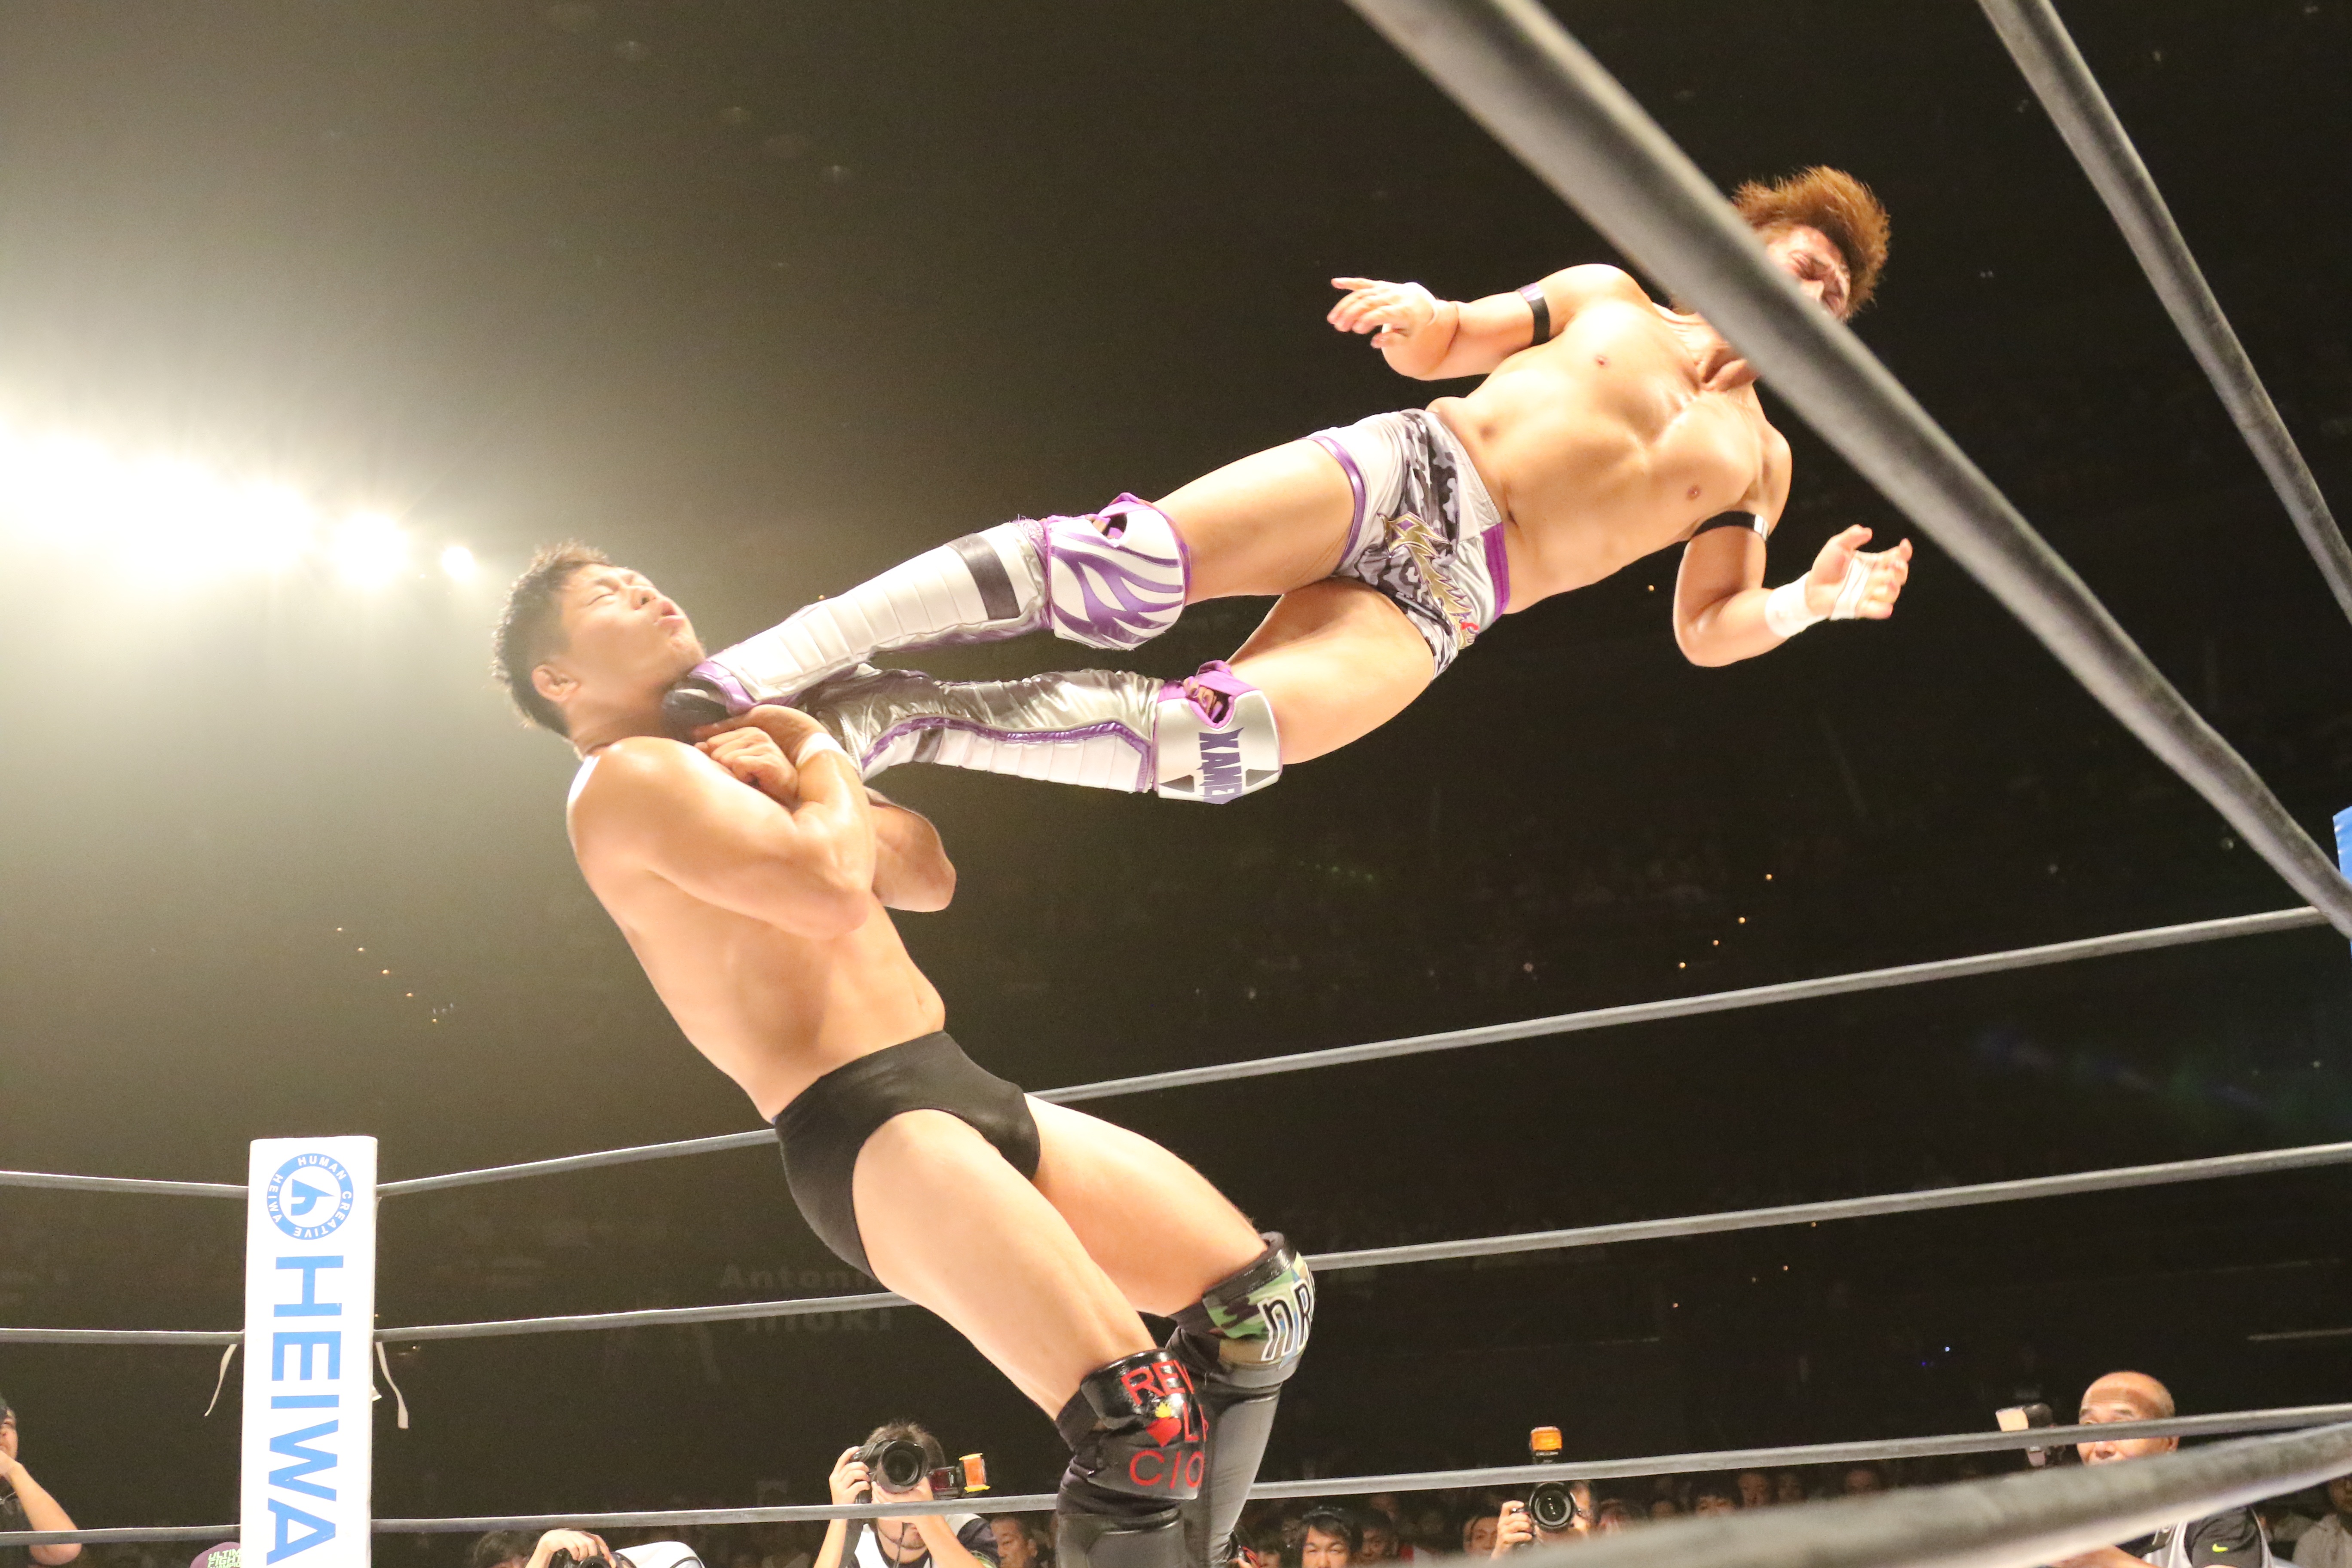
ring, jumping, training, japan, muscle, tokyo, sports, athletics, entertainment, wrestling, pro wrestling, inoki, physical exercise, antonio inoki, japao, human action, wrestler, shoot boxing, sanshou, professional wrestling, collegiate wrestling, puroresu, scholastic wrestling